Landshut Bridge

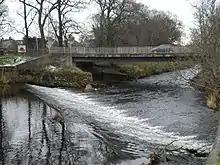
The previous bridge

Landshut Bridge is a road bridge in Elgin, Moray, Scotland which crosses the River Lossie. The bridge is named after Landshut in Bavaria, Germany, a twin town of Elgin.